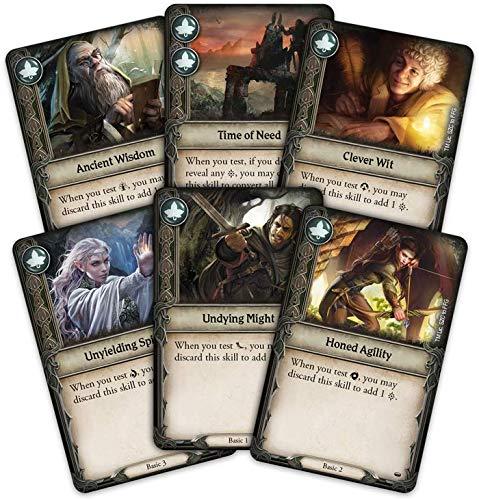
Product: LOTR - Journeys In Middle-Earth
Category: Toys & Games | Games & Accessories | Board Games
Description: Form Your own fellowship as you become Heroes of the Free peoples of middle Earth, preparing Your skills and testing Your might and wisdom in combat against the dark forces threatening the land.
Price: $65.70
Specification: ProductDimensions:11.6x11.6x5.2inches|ItemWeight:5.13pounds|ShippingWeight:5.29pounds(Viewshippingratesandpolicies)|ASIN:B07PHH966D|Itemmodelnumber:FFGJME01|Manufacturerrecommendedage:14yearsandup